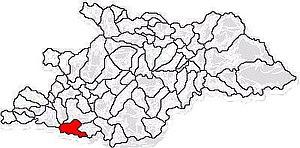
Valea Chioarului est une commune roumaine du județ de Maramureș, dans la région historique de Transylvanie et dans la région de développement du Nord-Ouest.